Michigan

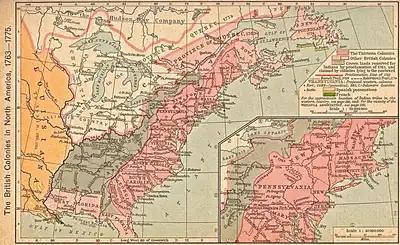
Map of British America showing the original boundaries of the Province of Quebec and its Quebec Act of 1774 post-annexation boundaries

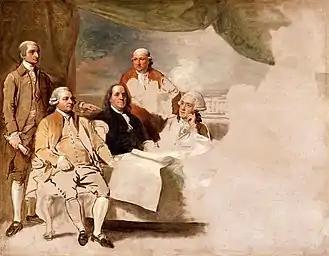
"Treaty of Paris", by Benjamin West (1783), an unfinished painting of the American diplomatic negotiators of the Treaty of Paris which brought official conclusion to the Revolutionary War and gave possession of Michigan and other territory to the new United States

From 1660 until the end of French rule, Michigan was part of the Royal Province of New France. In 1760, Montreal fell to the British forces, ending the French and Indian War (1754–1763), the North American front of the Seven Years' War in Europe. Under the 1763 Treaty of Paris, Michigan and the rest of New France east of the Mississippi River were ceded by defeated France to Great Britain. After the Quebec Act was passed in 1774, Michigan became part of the British Province of Quebec. By 1778, Detroit's population reached 2,144 and it was the third-largest city in Quebec province.